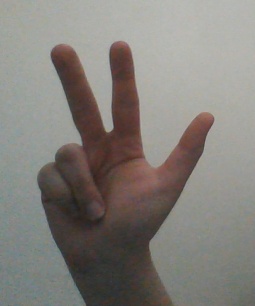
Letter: al